Mölle

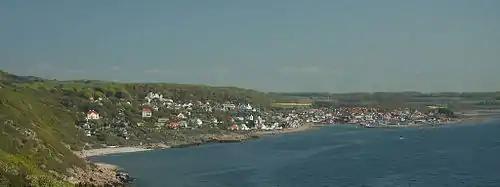
Mölle as seen from Kullaberg

The harbour has been constructed from a rock jetty that further encloses a natural bay and provides slips for approximately 130 small and medium-sized boats. Mölle's harbour is the economic and social center of the town, especially in summertime, when townspeople and visitors gravitate to the waterfront for walking, dining, shopping, socializing and engaging boats for day trips. In the warmest months swimmers can occasionally be seen in the cool waters of the harbour.